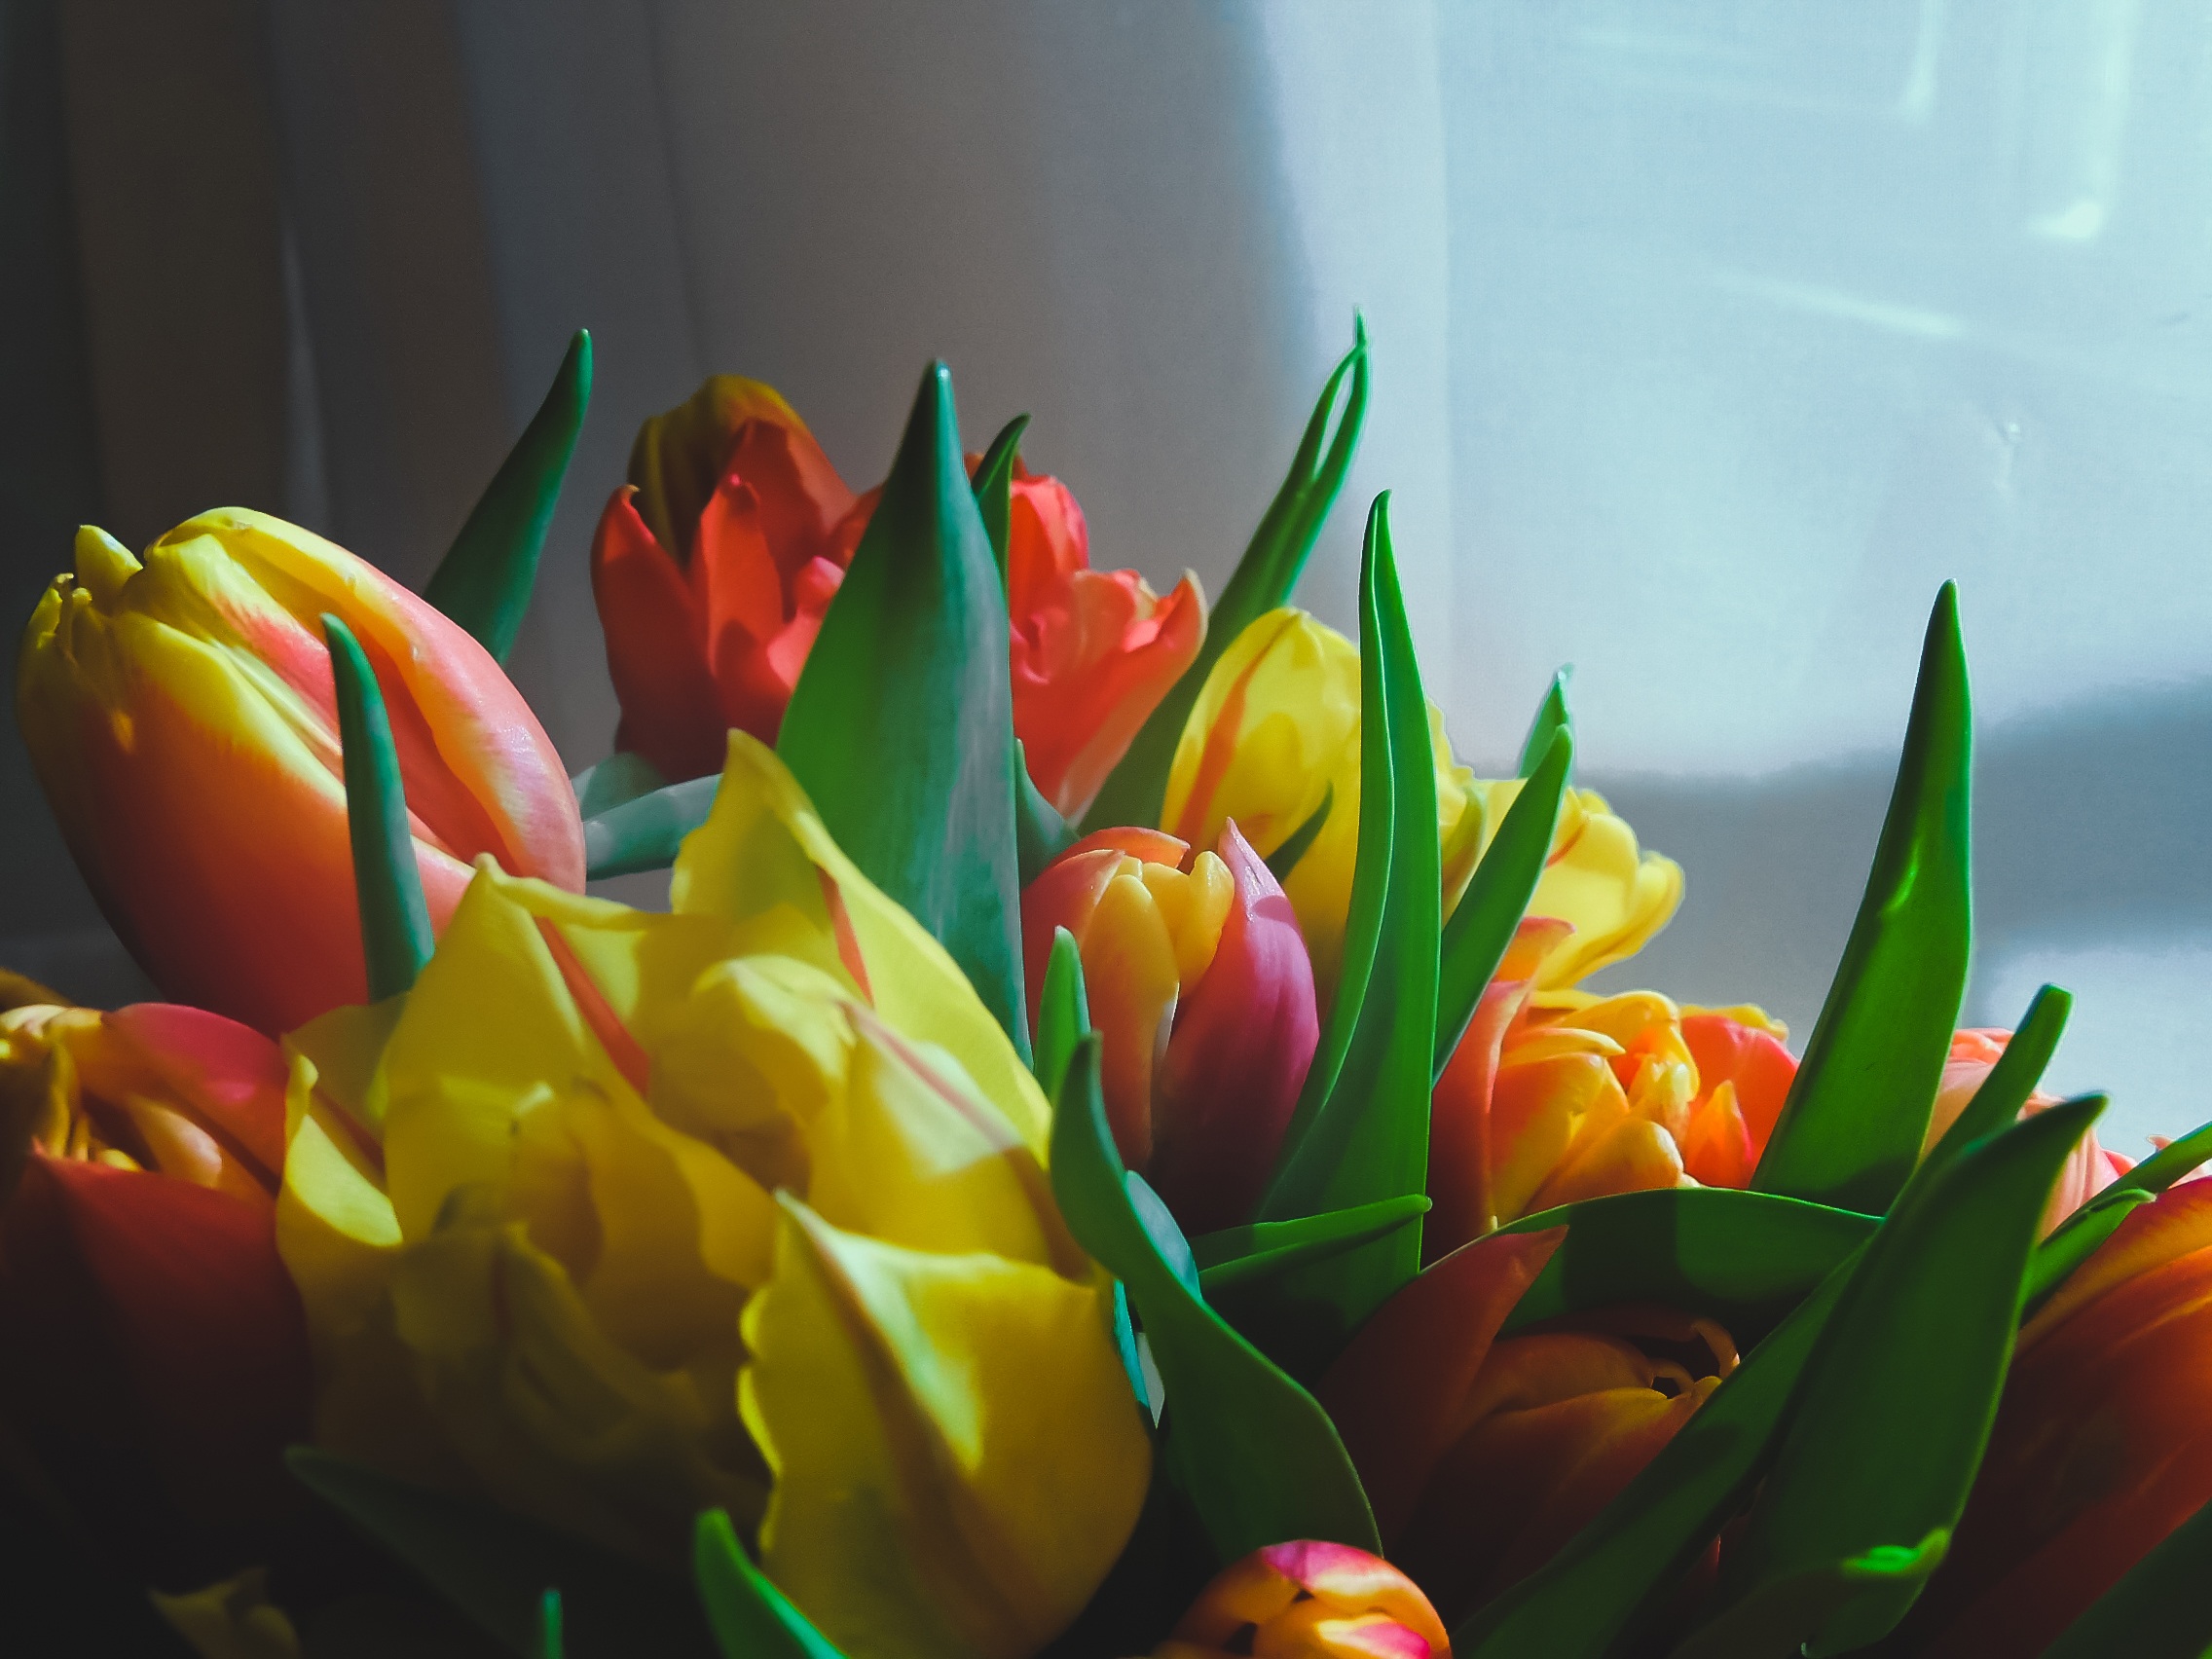
plant, flower, petal, tulip, spring, green, red, color, yellow, flora, flowers, bright, tulips, floristry, spring flowers, macro photography, flowering plant, lily family, land plant